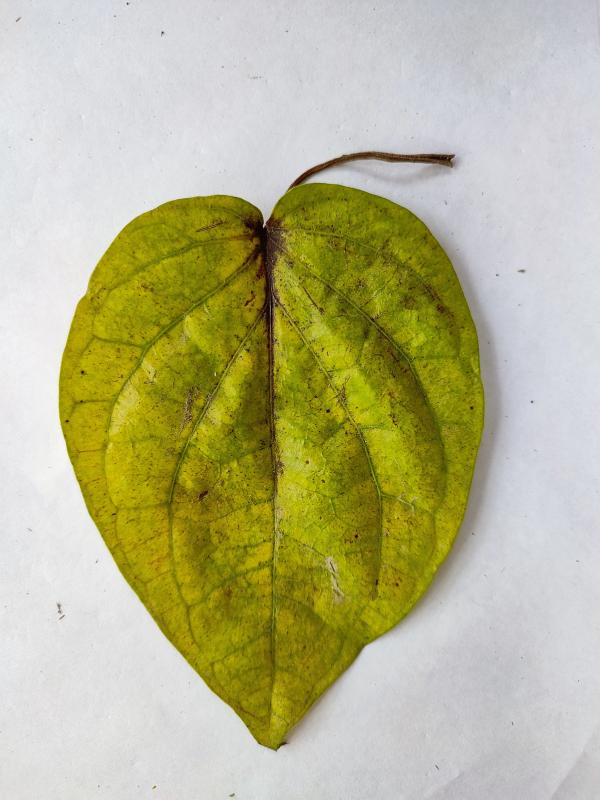
Label: Dried_Leaf